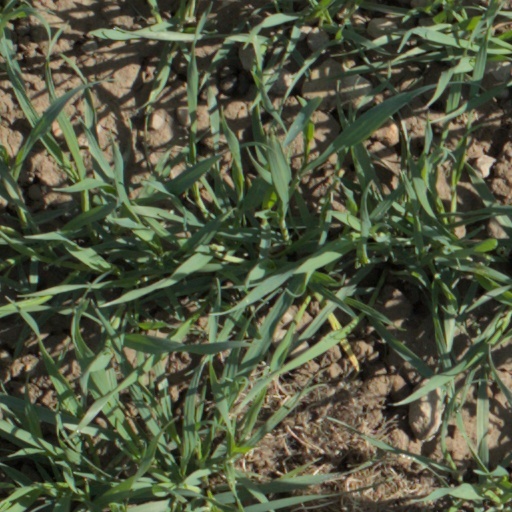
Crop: wheat